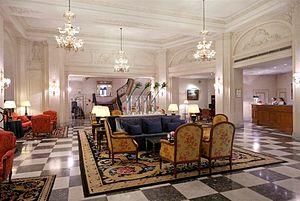
Lobby